Ottendorfer Public Library and Stuyvesant Polyclinic Hospital

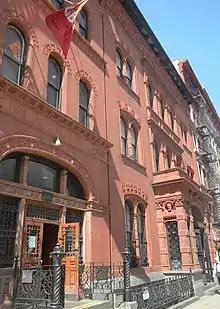
Seen from the sidewalk

Oswald Ottendorfer, a German immigrant and publisher of the "New Yorker Staats-Zeitung", the city's largest German-language newspaper, and his wife Anna Ottendorfer had acquired the land for the buildings in 1883. Initially, only the clinic was proposed to be built on the site. However, the clinic would occupy only part of the Ottendorfer plot, so Anna Ottendorfer proposed building a branch of the NYFCL on the additional plot, retaining ownership of the land. The Ottendorfers intended to construct the buildings as a gift to the city, and Anna Ottendorfer personally selected William Schickel as the architect of the buildings. Plans were filed by May 1883, with the buildings projected to cost $75,000. Of the couple, Oswald was more closely involved with the library, personally selecting its book collection, while Anna was more involved with the clinic.